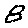
Label: 8